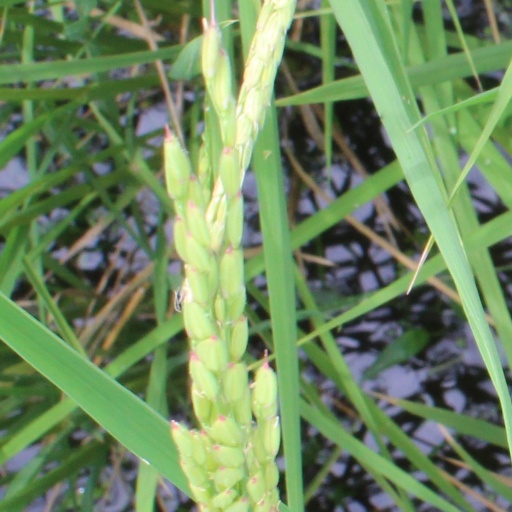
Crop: rice